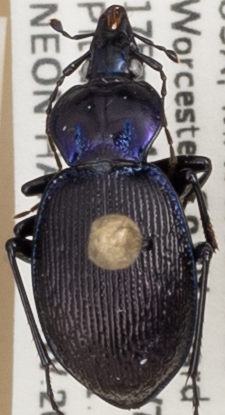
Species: Sphaeroderus stenostomus lecontei
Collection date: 2021-07-07
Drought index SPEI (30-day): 0.728
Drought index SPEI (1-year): -1.058
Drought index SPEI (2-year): -0.992